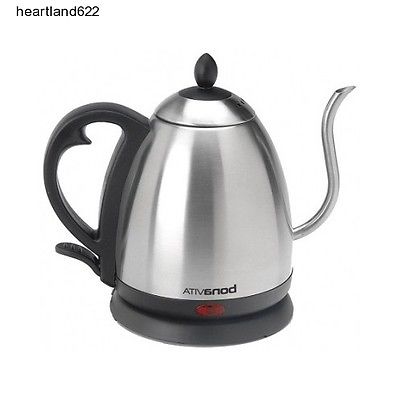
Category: kettle